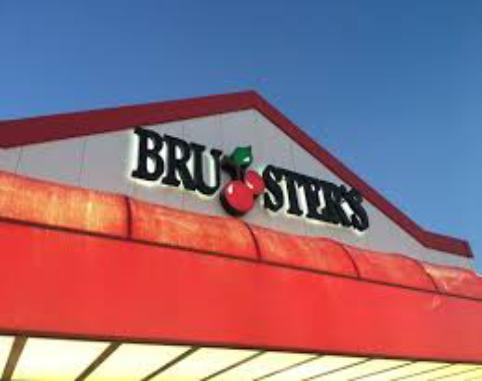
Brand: Bruster's Ice Cream
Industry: Food